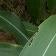
Crop: Maize
Condition: spodoptera-frugiperda-a